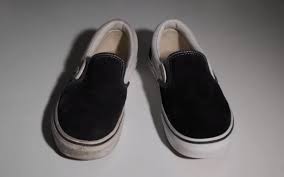
Waste category: shoes